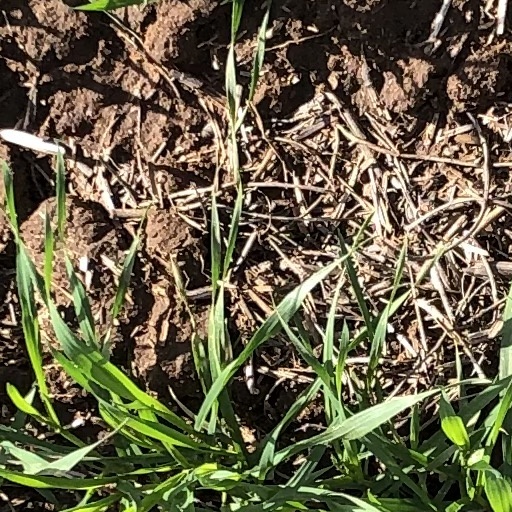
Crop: wheat